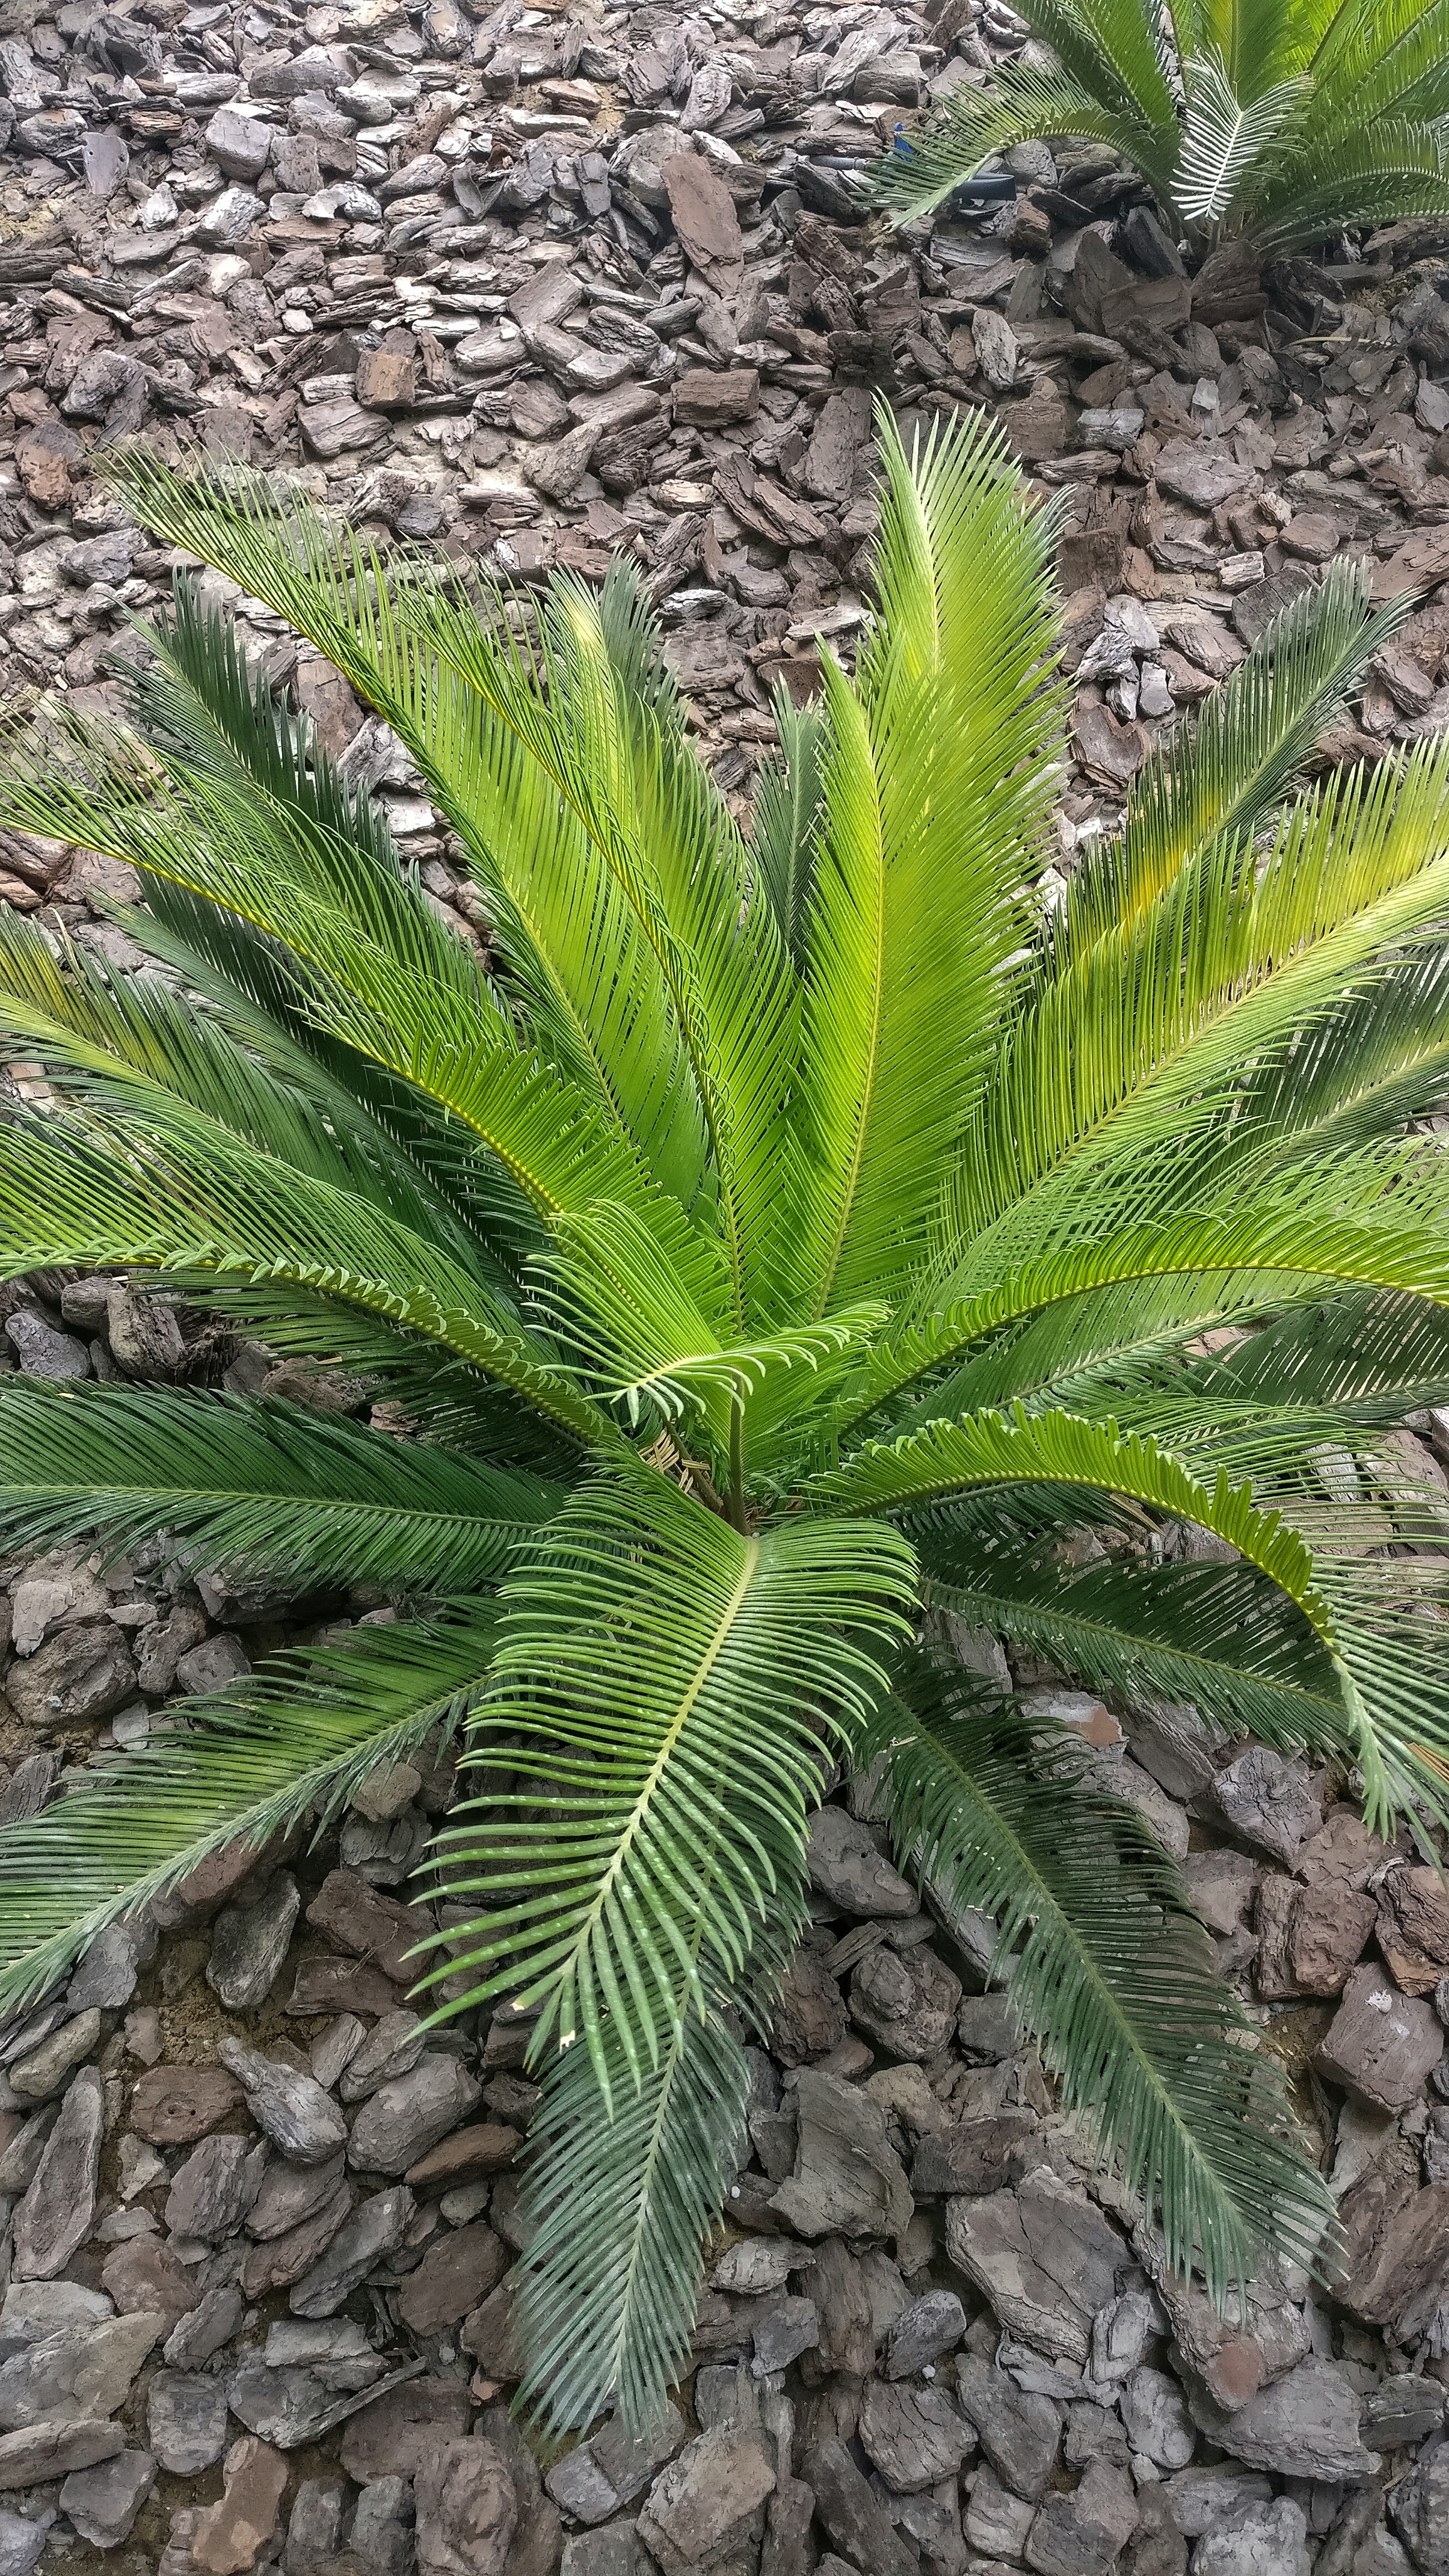
tree, plant, leaf, flower, botany, flowering plant, land plant, arecales, palm family